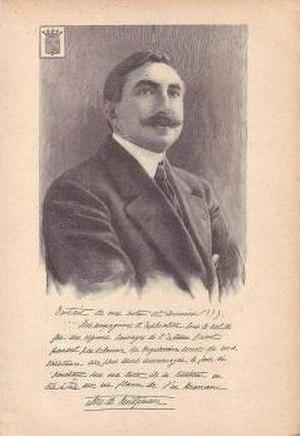
Ferdinand d’Orléans, qui portait le titre de courtoisie de duc de Montpensier, est né le 9 septembre 1884 à Eu, en Normandie, et est décédé 30 janvier 1924 à Randan, dans le Puy-de-Dôme. C’est un arrière-petit-fils du dernier roi des Français Louis-Philippe Iᵉʳ, un membre de la maison capétienne d’Orléans et un explorateur français.